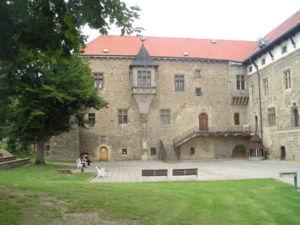
Budyně nad Ohří est une ville du district de Litoměřice, dans la région d'Ústí nad Labem, en Tchéquie. Sa population s'élevait à 2 205 habitants en 2018.